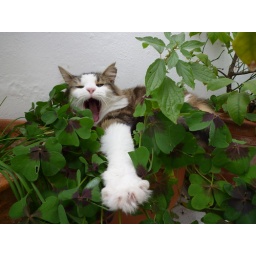
Effie, sleeping in a pot plant